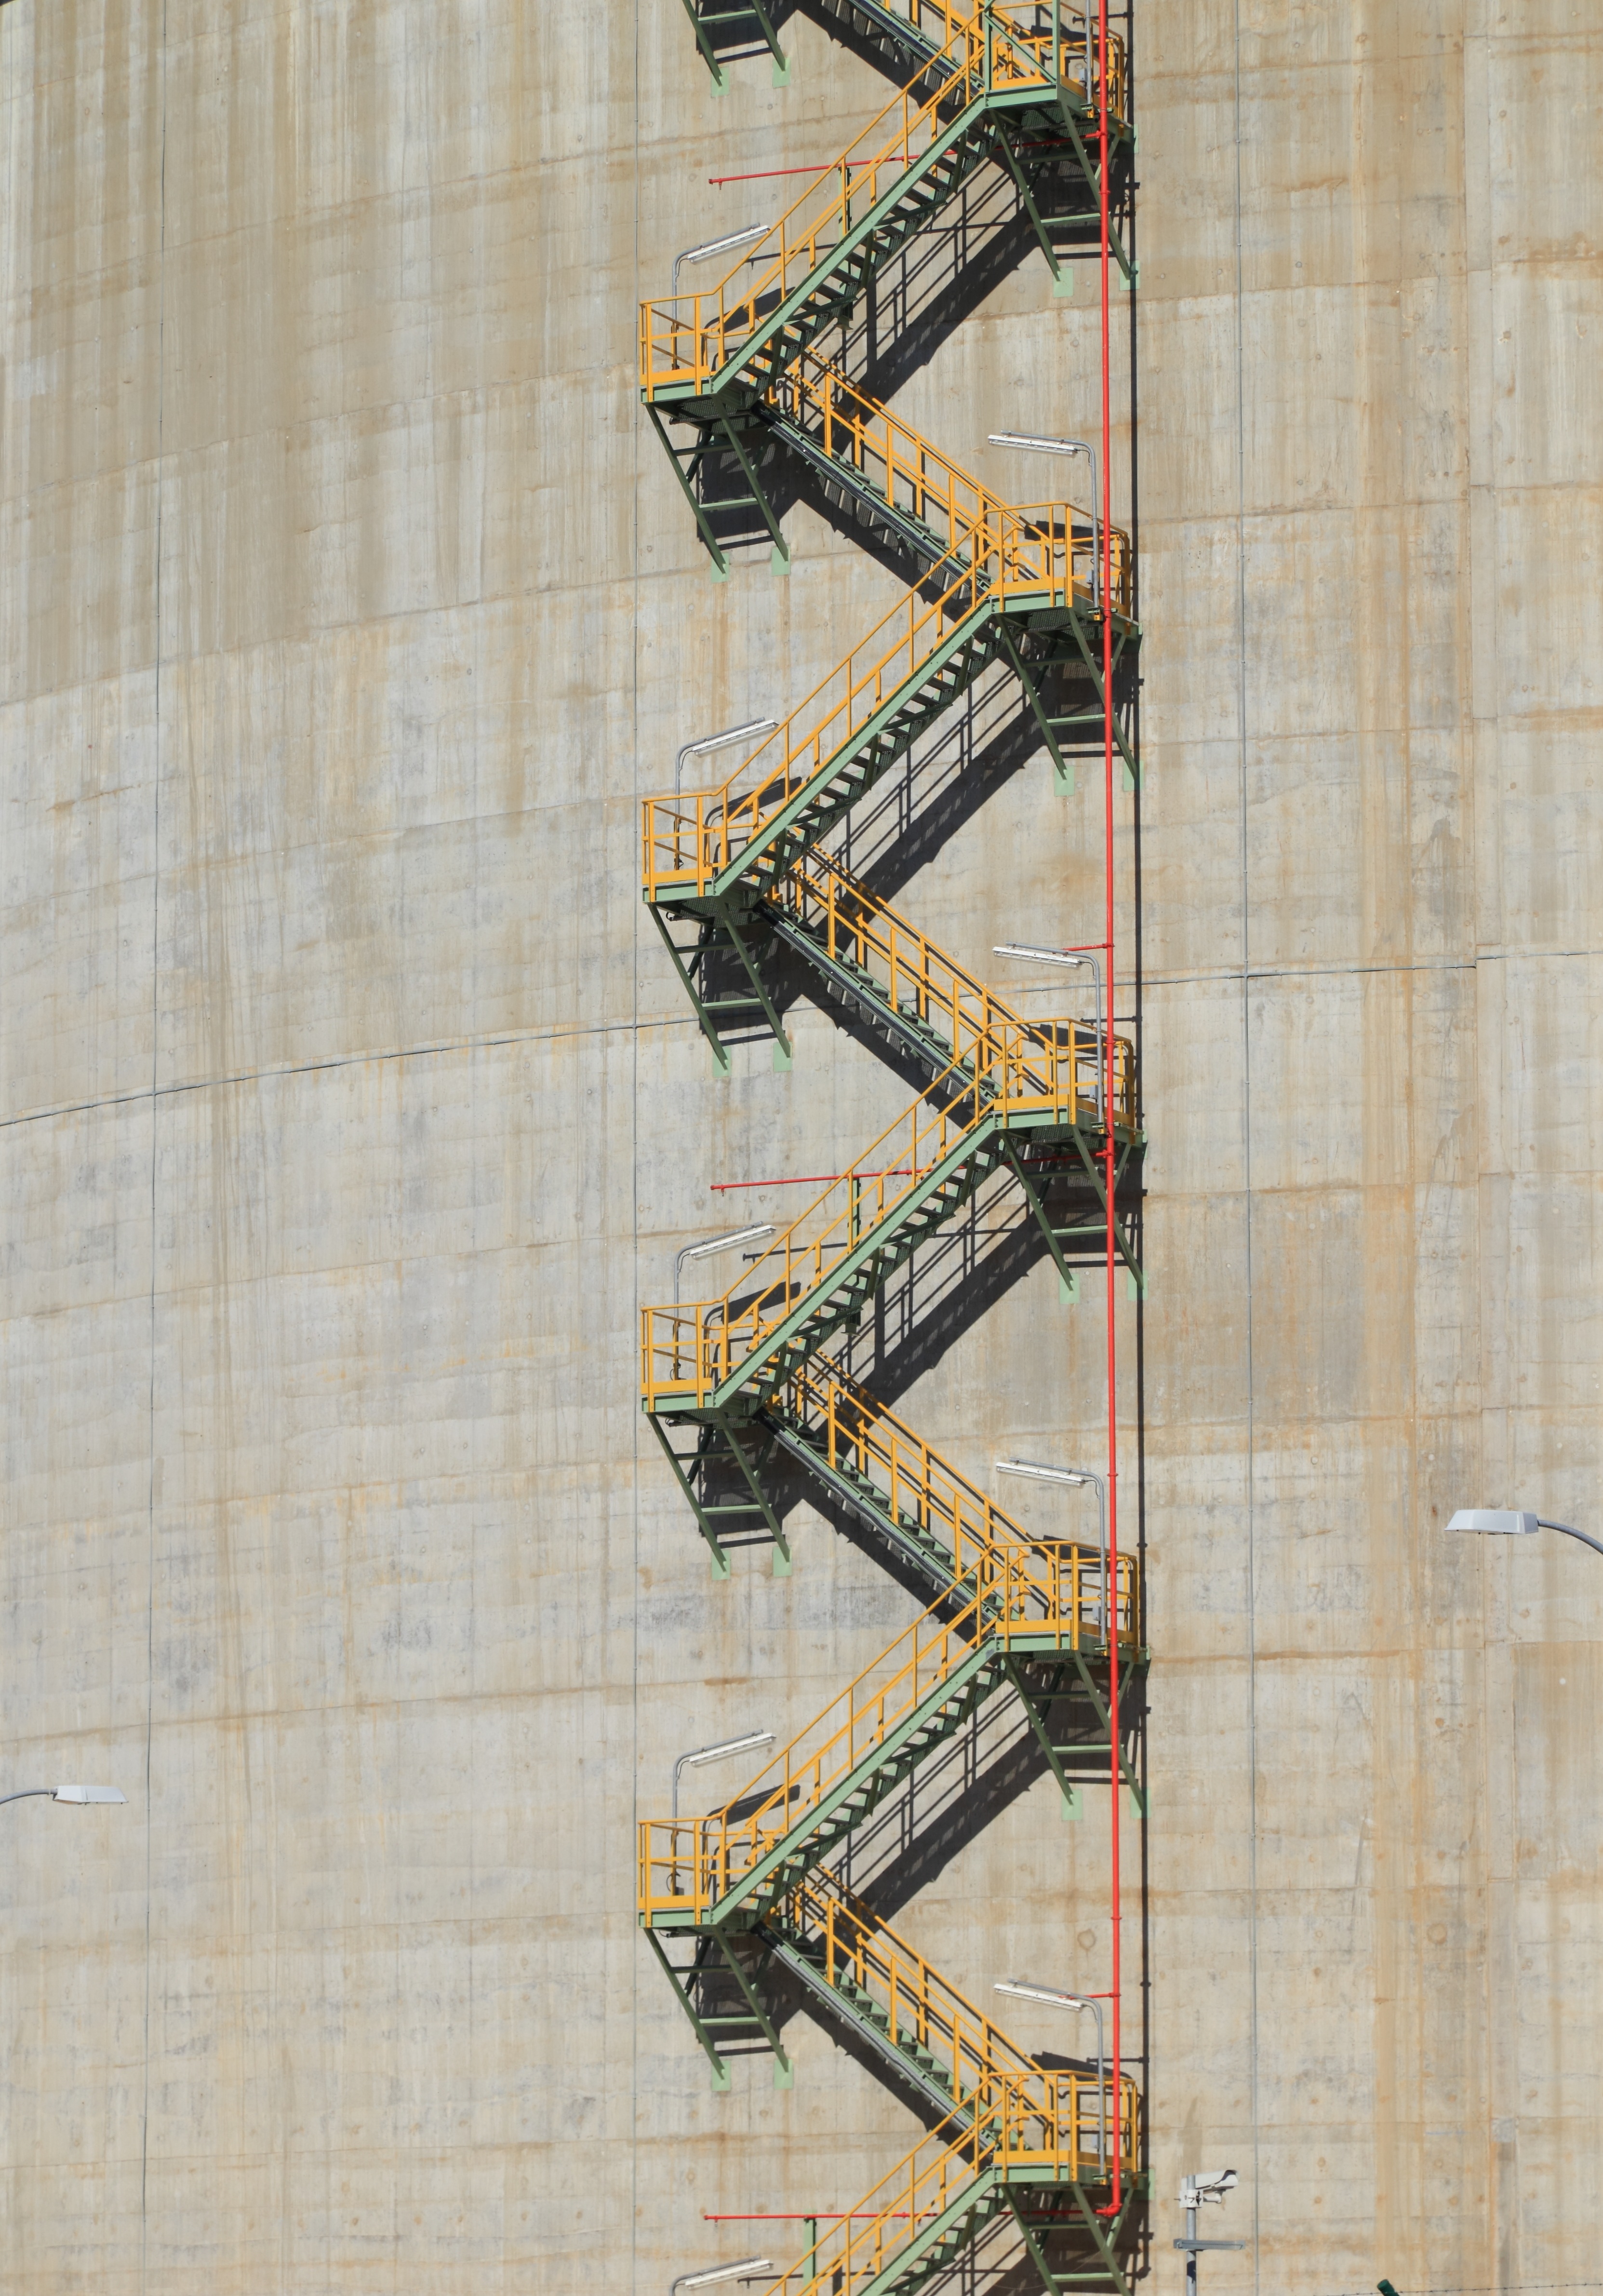
pattern, equipment, industry, stairway, art, spain, sketch, drawing, design, stairs, modern art